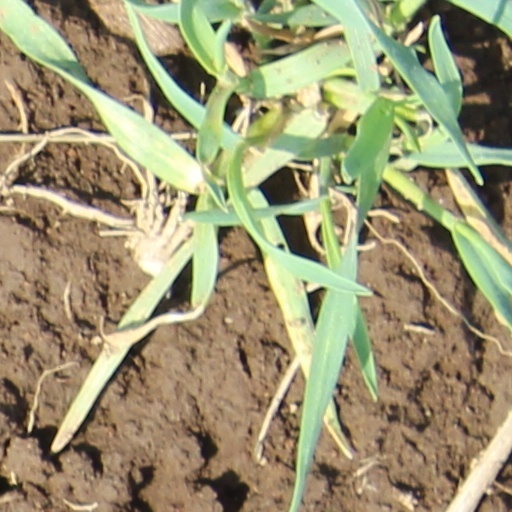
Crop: wheat